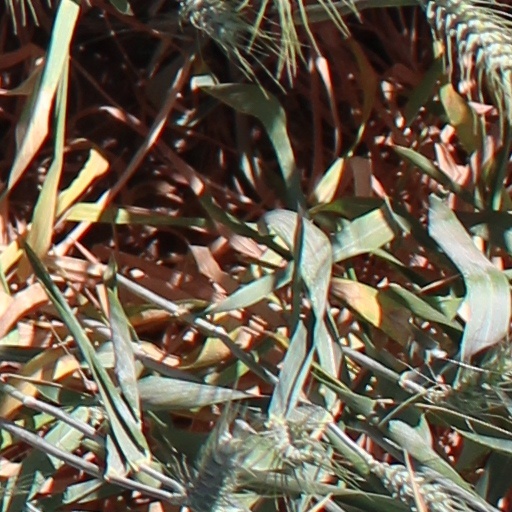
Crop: wheat